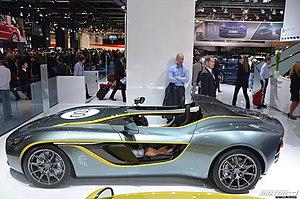
Marek Reichman est un designer automobile anglais, actuel chef designer d'Aston Martin-Lagonda.
L'Aston Martin V12 Speedster est une barquette sportive produite par le constructeur automobile britannique Aston Martin à partir de 2020 à 88 exemplaires.